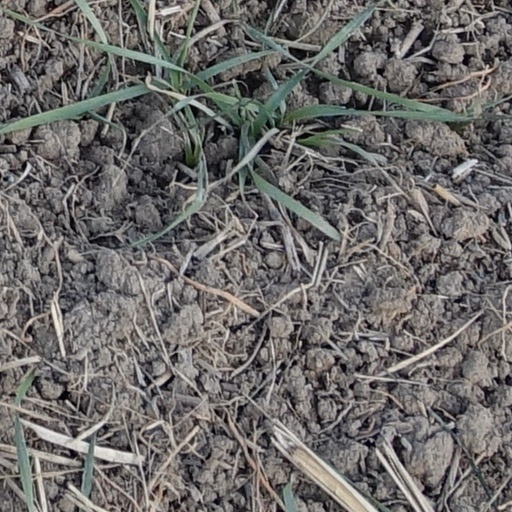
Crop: wheat